Rick Stanton

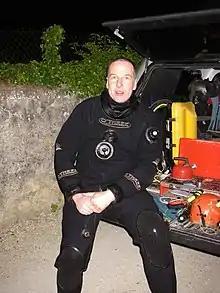
Stanton in 2008

Richard William Stanton, (born 1961) is a British civilian cave diver who specialises in rescues through the Cave Rescue Organisation and the British Cave Rescue Council. He has been called "one of the world's most accomplished cave-divers", "the face of British cave diving," and "the best cave diver in Europe". Stanton has lived in Coventry for many years, and was formerly a firefighter with the West Midlands Fire Service for 25 years prior to his retirement. In 2018 he played a leading role in the Tham Luang cave rescue and was awarded the George Medal in the Civilian Gallantry List.